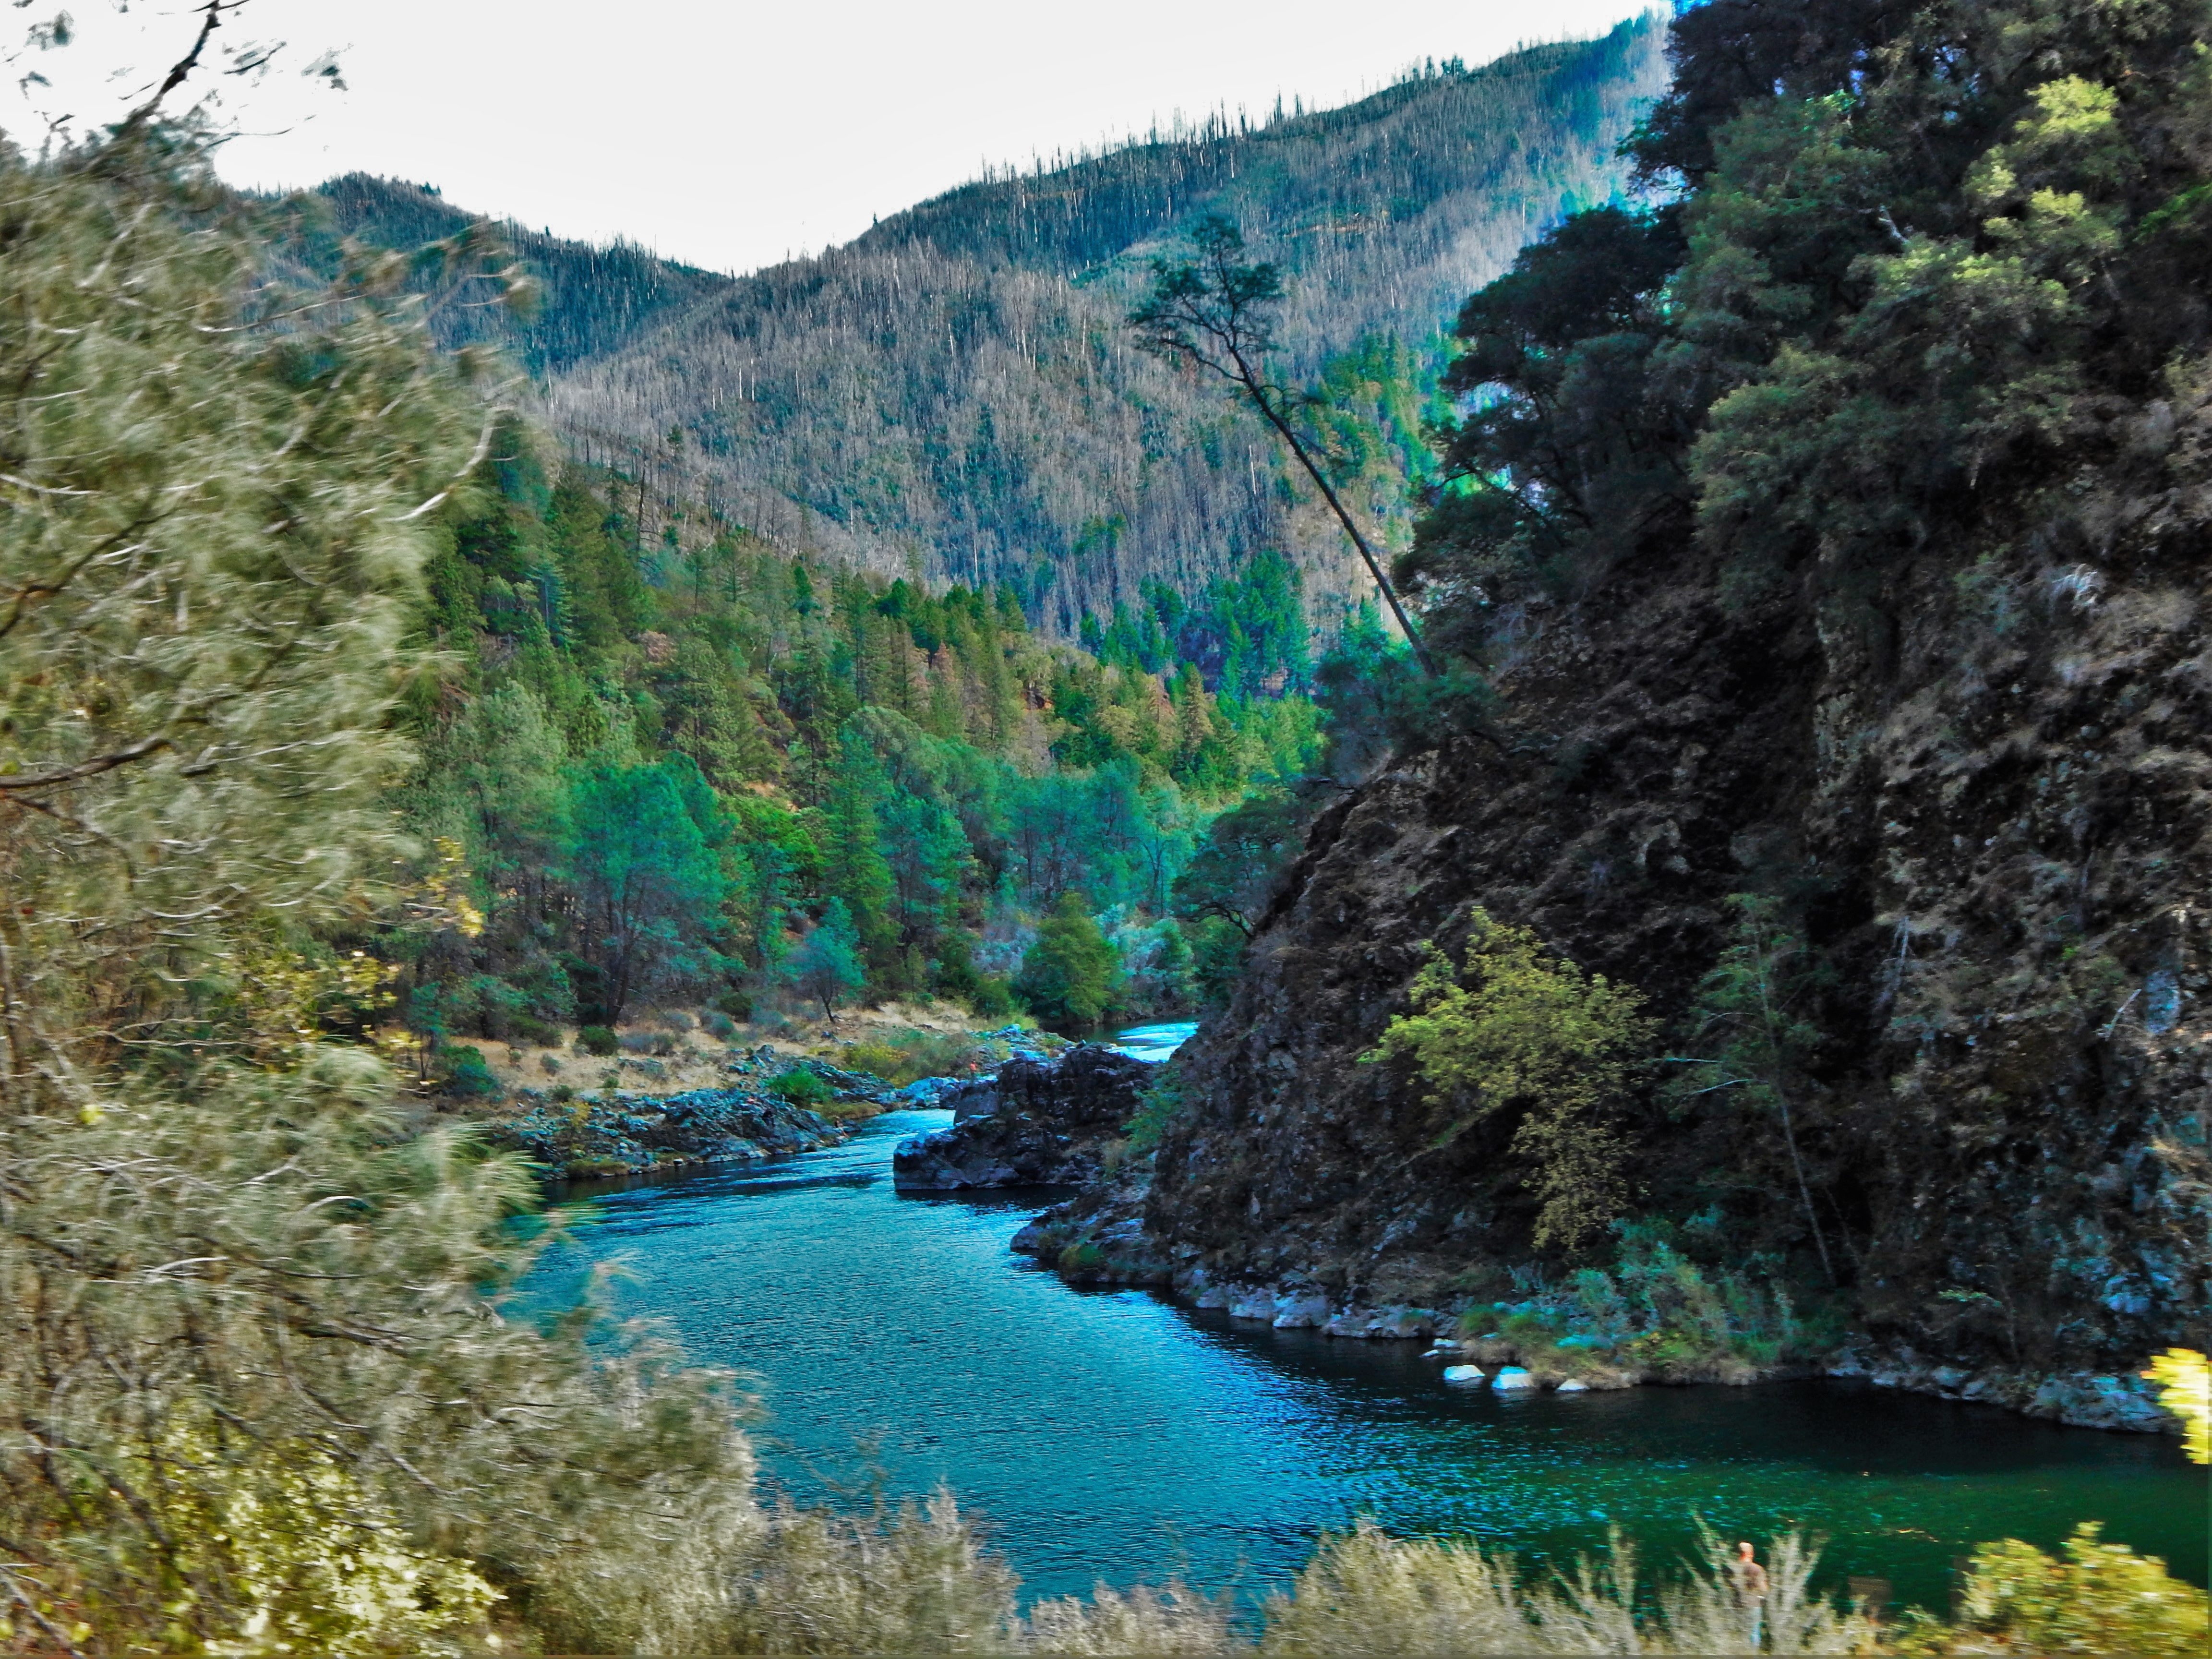
river, valley, stream, rapid, fjord, canyon, national park, ravine, ecosystem, landform, tarn, geographical feature